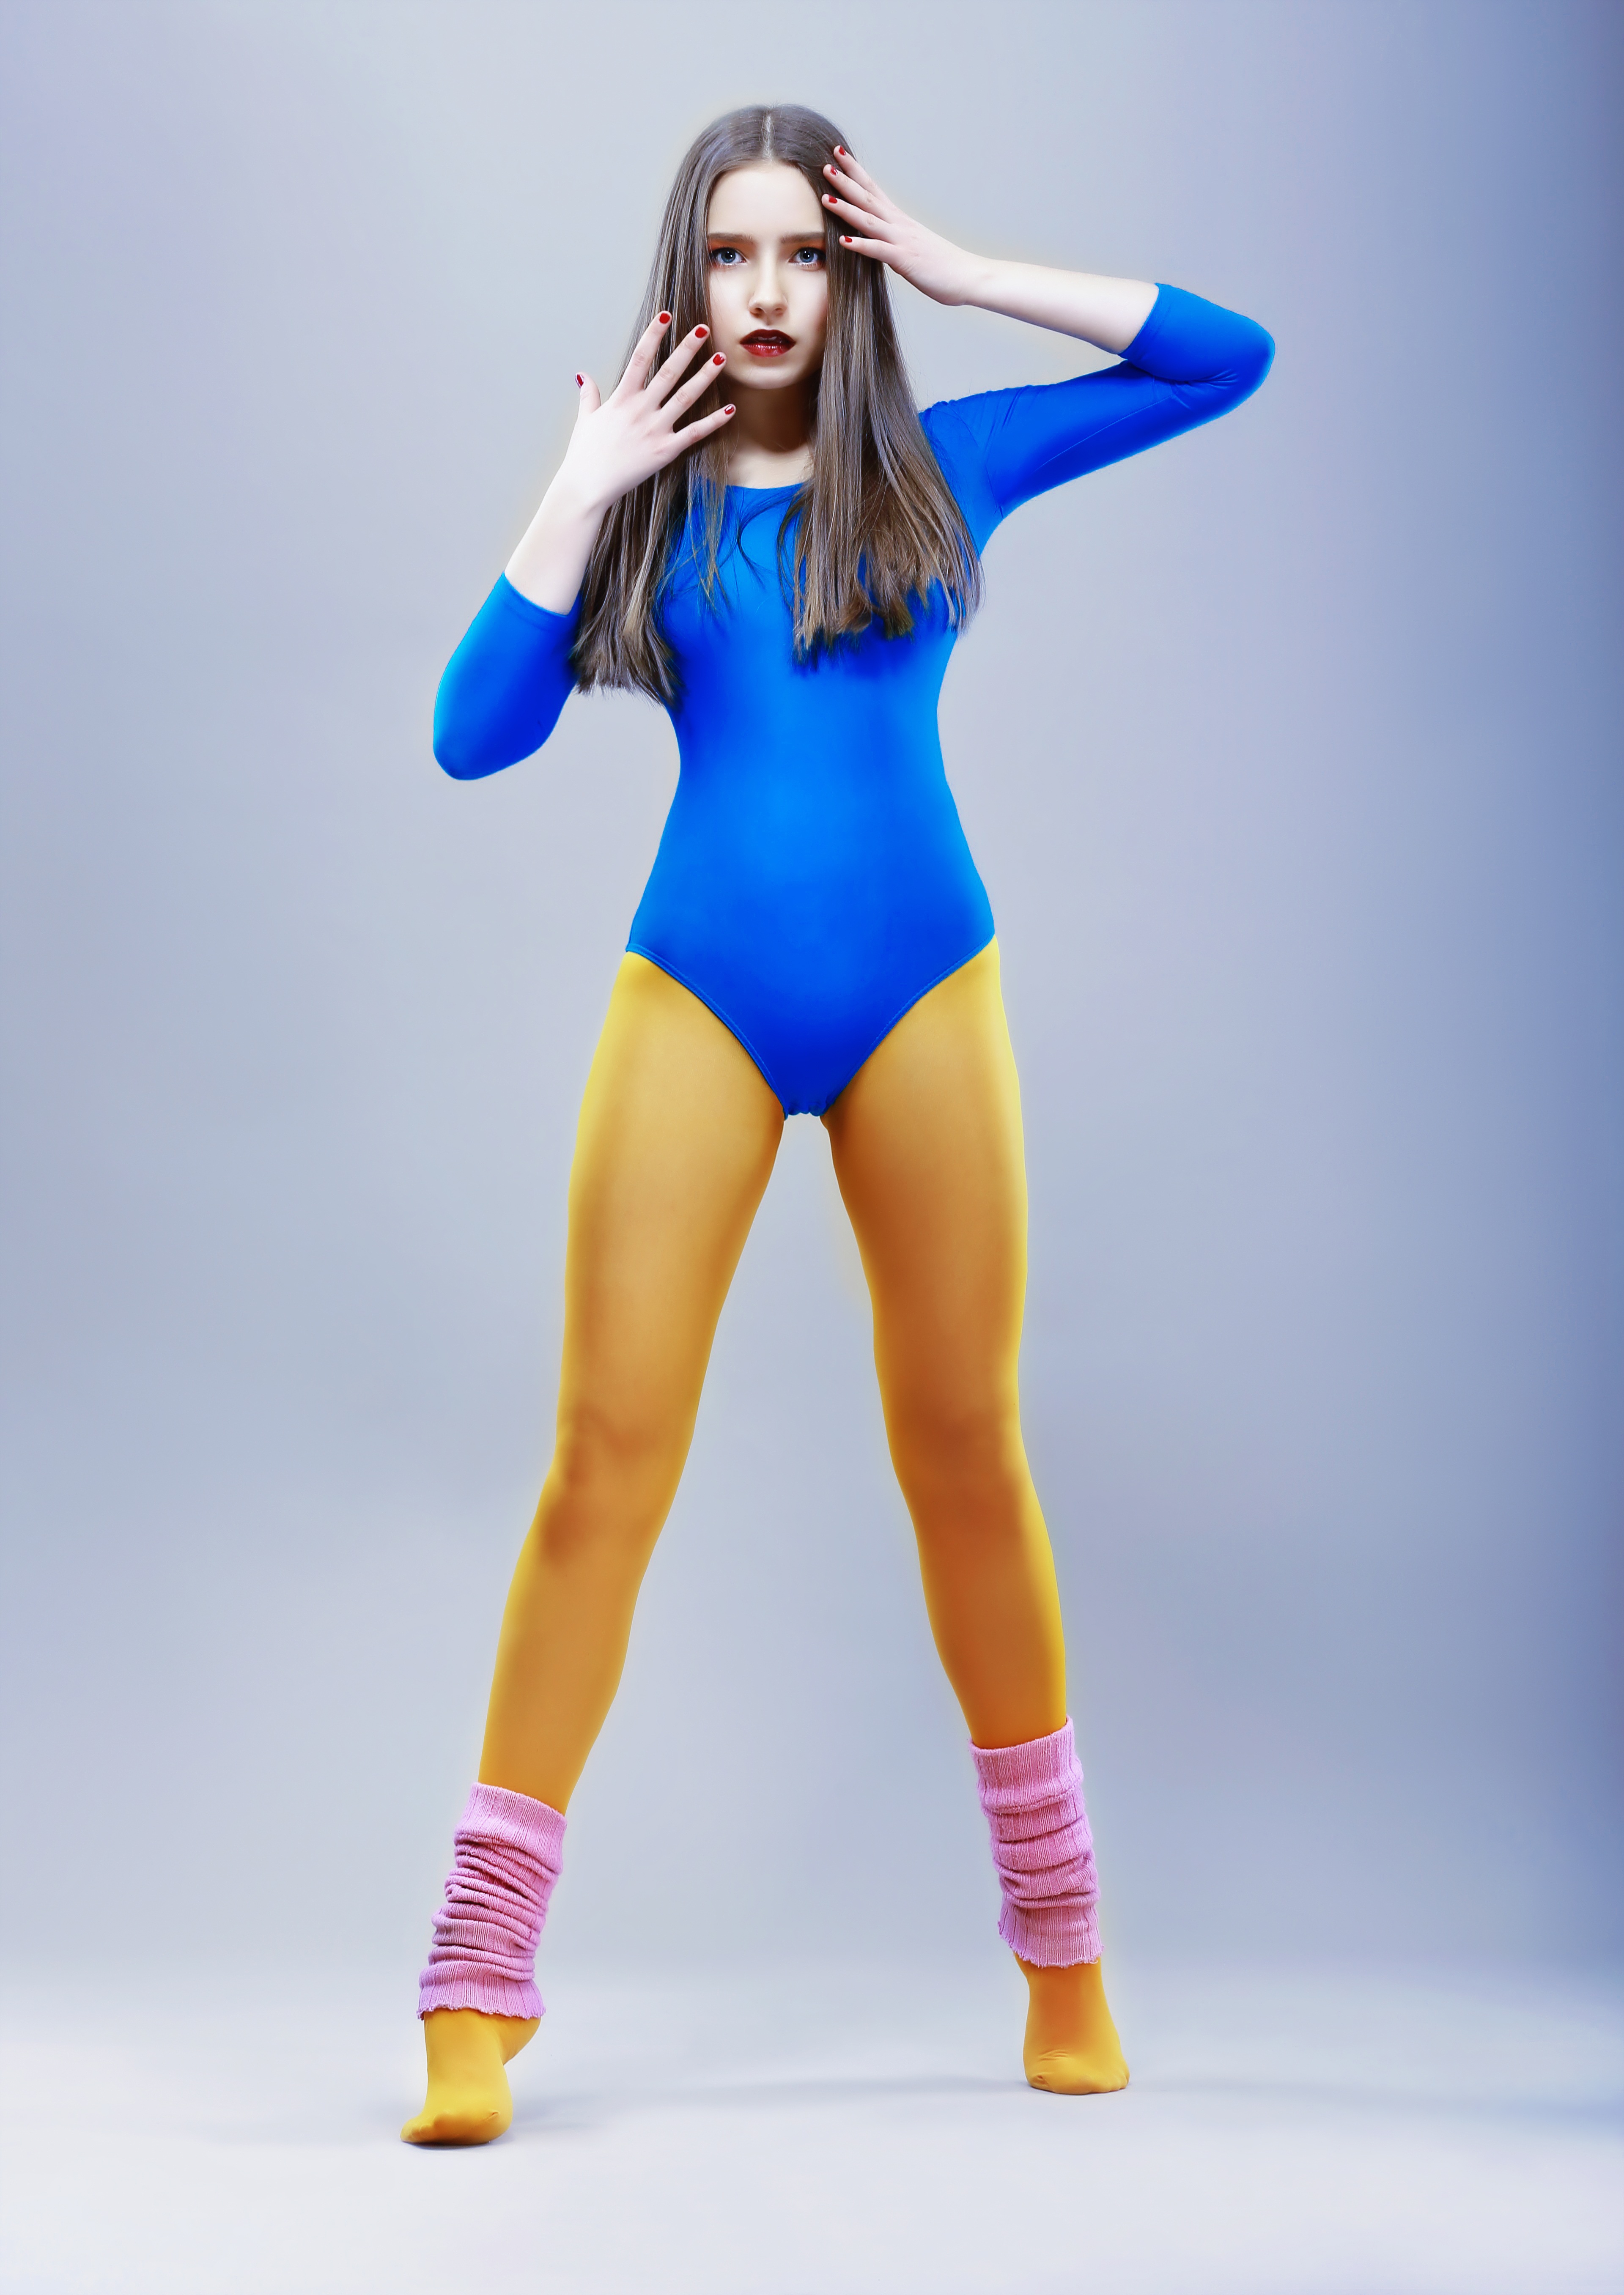
girl, woman, leg, training, clothing, toy, fitness, gym, muscle, figure, sports, bright, thigh, leggings, beautiful, costume, slim, abdomen, photo shoot, exercises, aerobics